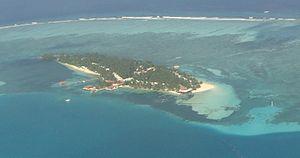
Farukolhufushi est une petite île inhabitée des Maldives. Son nom signifie « île au bord du récif ». Elle constitue une des îles-hôtel des Maldives en accueillant le Farukolhufushi Tourist Resort à partir de 1973. Le Club Méditerranée reprit ensuite le site en 1978. Il brûla en 1994, mais fut ensuite reconstruit et rénové. Le site fut touché par le tsunami du 26 décembre 2004. Le site rouvrit sous le nom de Club Faru fin 2005.